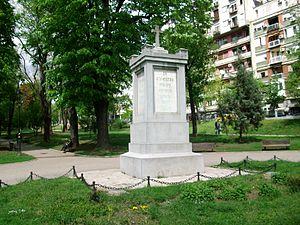
Karađorđev park, le parc de Karageorges, est un parc public et un quartier de Belgrade, la capitale de la Serbie. Le parc lui-même est situé dans la municipalité de Vračar mais, depuis 1957, la partie la plus importante du quartier est située dans la municipalité de Savski venac. Depuis 1979, le Karađorđev park est inscrit sur la liste des sites historiques de grande importance et sur la liste des sites mémoriels de grande importance de la République de Serbie.
Les sites mémoriels constituent l'une des quatre catégories de classement des monuments historiques de la Serbie. L'inventaire, élaboré et publié par l'Institut pour la protection du patrimoine de la République, recense 71 sites protégés.
Le monument et cimetière des libérateurs de Belgrade en 1806 sont situés à Belgrade, la capitale de la Serbie, dans la municipalité urbaine de Vračar. Érigé en 1848, le monument, avec le cimetière, est inscrit sur la liste des biens culturels de la ville de Belgrade.